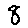
Label: 8